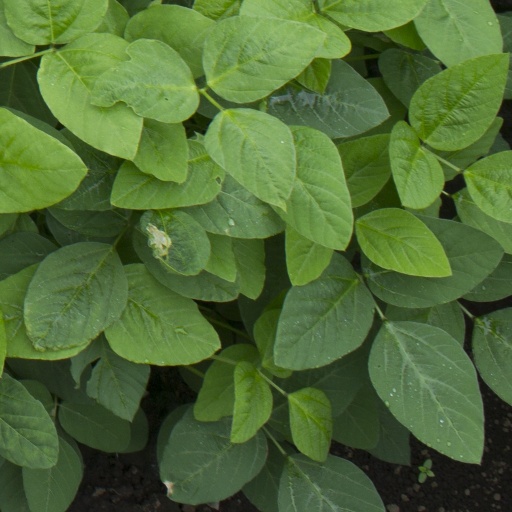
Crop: soybean